Loretta Swit

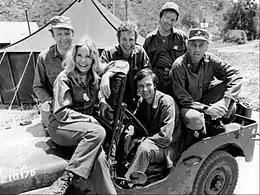
The cast of "M*A*S*H" (1974); clockwise from left: Larry Linville, Swit, Wayne Rogers, Gary Burghoff, McLean Stevenson, and Alan Alda.

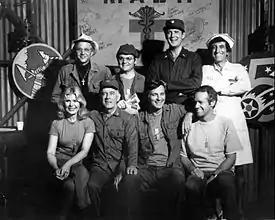
The cast of "M*A*S*H" (1977); back row, L-R: William Christopher, Gary Burghoff, David Ogden Stiers, and Jamie Farr. Front: Swit, Harry Morgan, Alan Alda, and Mike Farrell.

Starting in 1972, Swit played the extremely capable head nurse Major Margaret "Hot Lips" Houlihan in the television series "M*A*S*H", a comedy set in a U.S. Mobile Army Surgical Hospital during the Korean War. Swit inherited the star-making role from actress Sally Kellerman, who had portrayed Houlihan in the feature film. In the first few seasons, her character was single and blindly patriotic, and she had no friends among the camp surgeons and nurses, with the notable exception of her married lover, Major Frank Burns, portrayed by Larry Linville. Over time, her character was considerably softened. She married a lieutenant colonel but divorced soon after. She became good friends with her fellow officers, and her attitude towards the Koreans in and around the camp became more enlightened. The change reflected that of the series in general, from absurdist dark humor to mature comedy-drama. Swit was one of only four cast members to stay for all 11 seasons of the show, from 1972 to 1983 (the others were Alan Alda, Jamie Farr, and William Christopher).